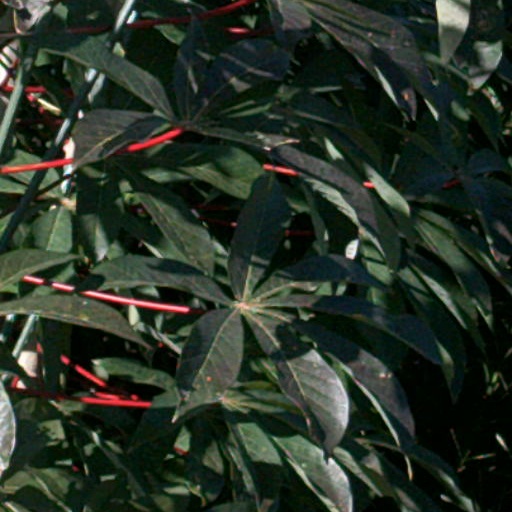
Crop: cassava